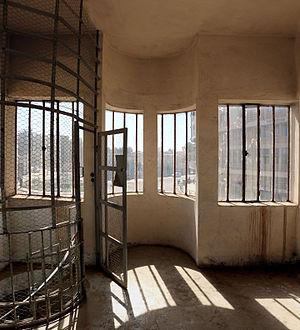
Fiat Tagliero est un bâtiment situé à Asmara, la capitale de l'Érythrée. C'est une station-service de style futuriste, achevé en 1938 et conçu par l'architecte italien Giuseppe Pettazzi. À cette époque, l'Afrique orientale italienne était une colonie italienne, l'Érythrée n'existait pas.